Crematorium

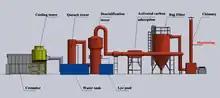
Multi-stage gas pollution control system

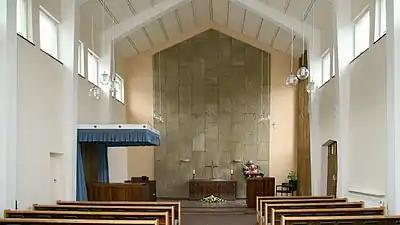
Funeral chapel at an English crematorium, including the catafalque under the canopy on the left and curtains which may be drawn around it.

Prior to the Industrial Revolution, cremation could only take place on an outdoor, open pyre; the alternative was burial. In the 19th century, the development of new furnace technology and contact with cultures that practiced cremation led to its reintroduction in the Western world.